Noordbrabants Museum

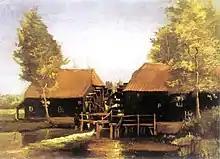
Watermill at Kollen by Van Gogh

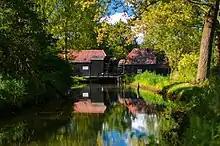
Watermill at Kollen today

Vincent van Gogh was born in Zundert, North Brabant. For a provincial museum this could be reason enough to collect his work. A somewhat more relevant reason to focus on Van Gogh, is that from December 1883 until November 1885 Van Gogh worked in North Brabant. In Nuenen he worked on his Peasant Character Studies. The museum owns some of these. In Nuenen he also made The Potato Eaters, which is owned by the Van Gogh Museum.